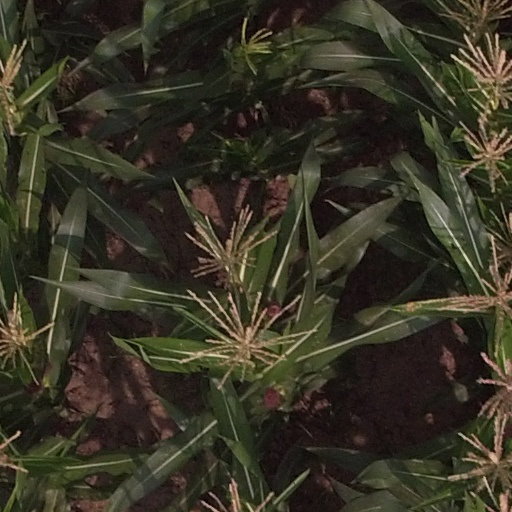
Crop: maize; corn